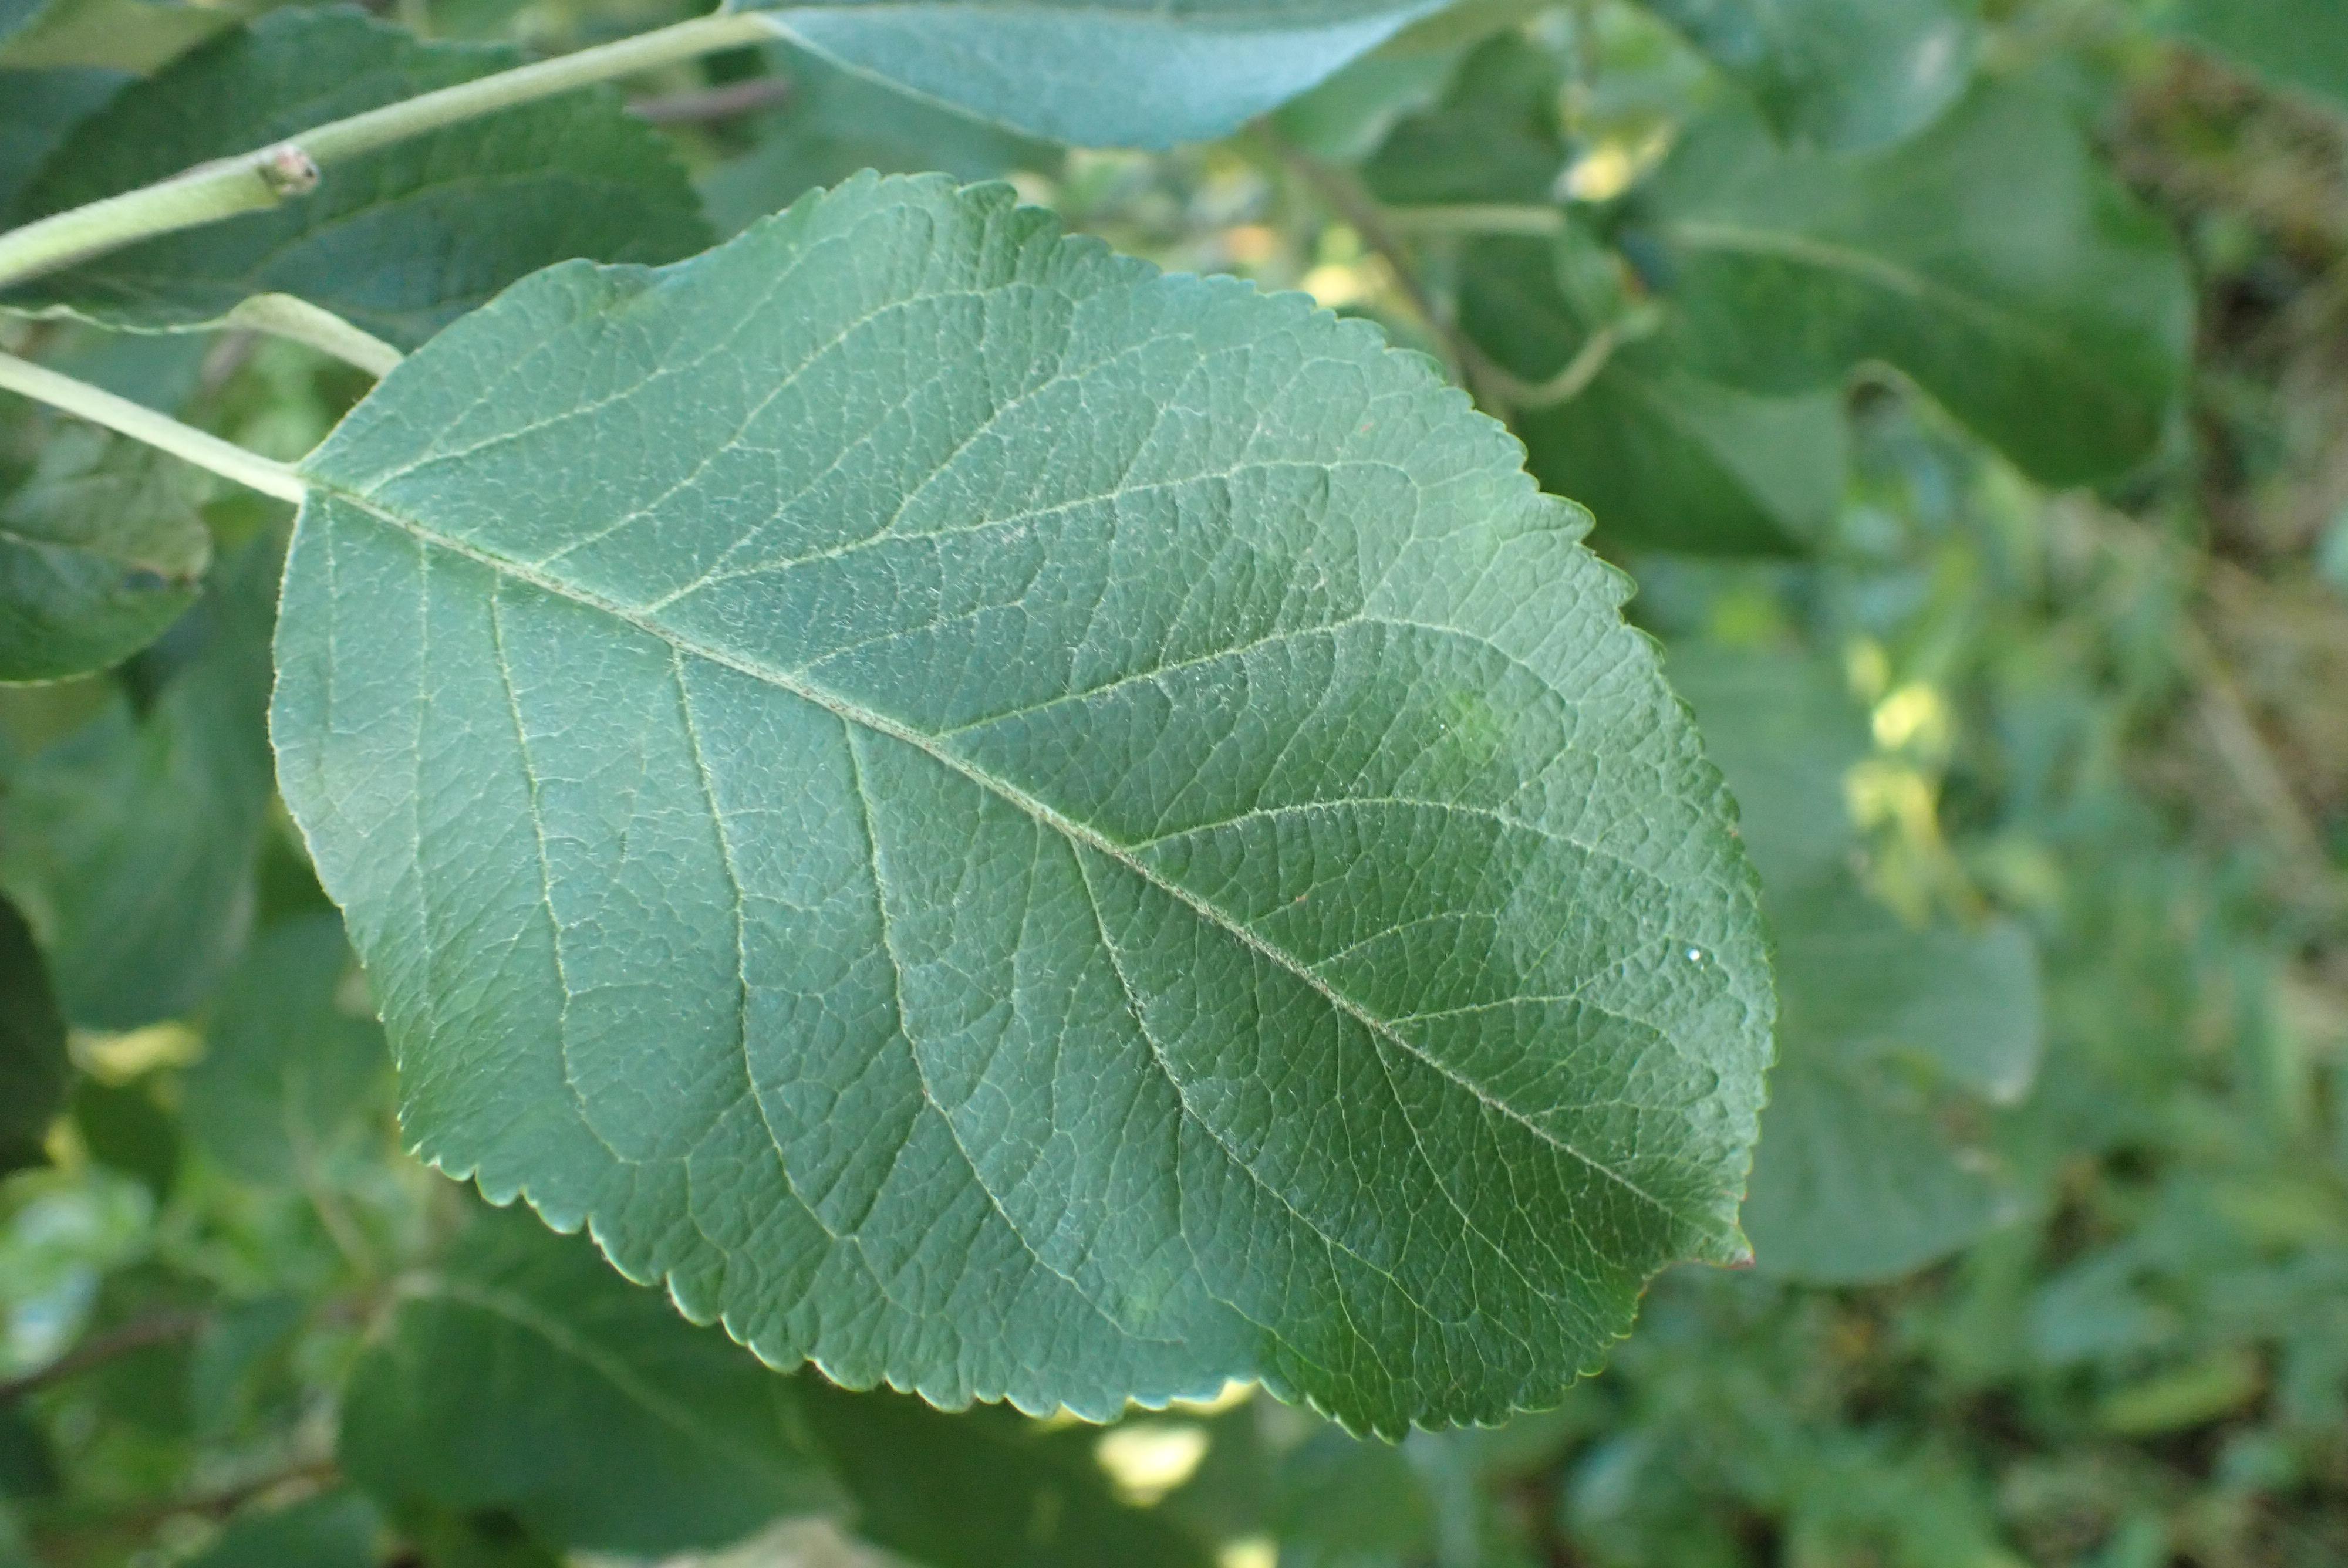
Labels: healthy